Max Weber

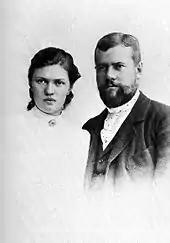
Max Weber, right, and Marianne, left, in 1894

From 1887 until her declining mental health caused him to break off their relationship five years later, Weber had a semi-engagement with Emmy Baumgarten, the daughter of Hermann Baumgarten. Afterwards, he began a relationship with his distant cousin Marianne Schnitger in 1893 and married her on 20 September of that year. The marriage gave Weber financial independence, allowing him to leave his parents' household. They had no children. Marianne was a feminist activist and an author in her own right. Academically, between the completion of his dissertation and habilitation, Weber took an interest in contemporary social policy. He joined the ("Association for Social Policy") in 1888. The was an organisation of reformist thinkers who were generally members of the historical school of economics. He also involved himself in politics, participating in the founding of the left-leaning Evangelical Social Congress in 1890. It applied a Protestant perspective to the political debate regarding the social question. In the same year, the established a research program to examine the , which was the western migration of ethnically German agricultural labourers from eastern Germany and the corresponding influx of Polish farm workers into it. Weber was put in charge of the study and wrote a large part of the final report, which generated considerable attention and controversy, marking the beginning of his renown as a social scientist.